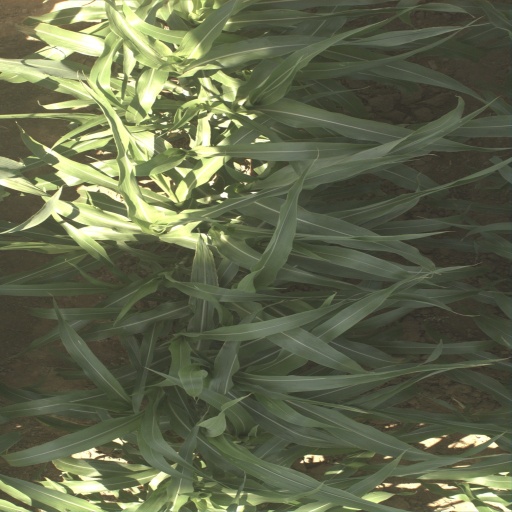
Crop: sorghum